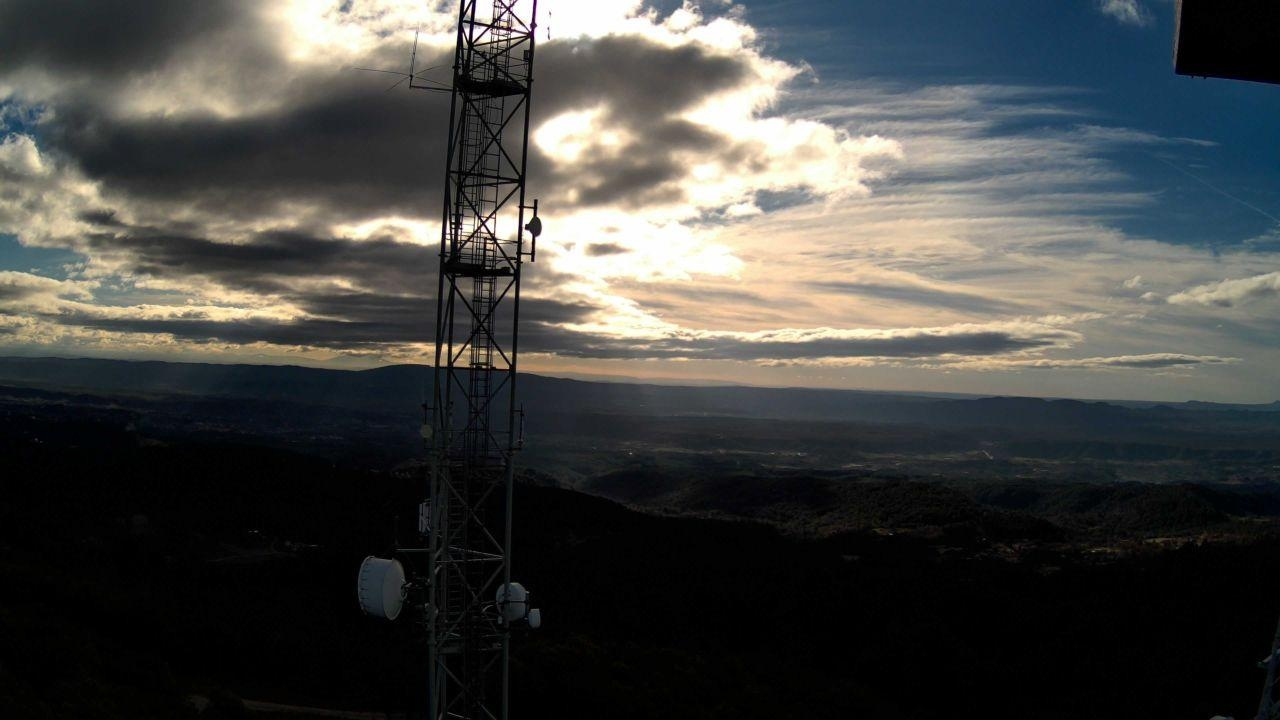
Fire: no
Smoke: yes